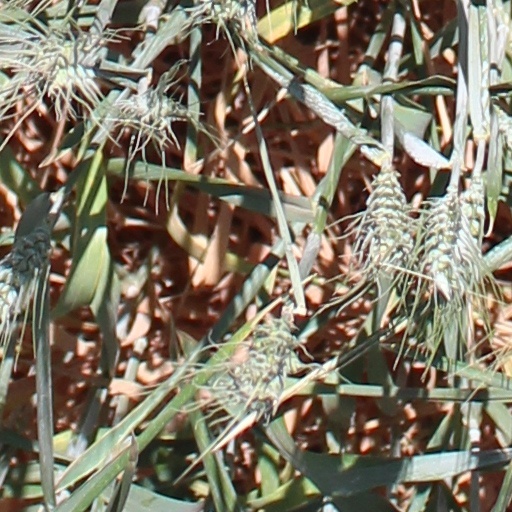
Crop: wheat